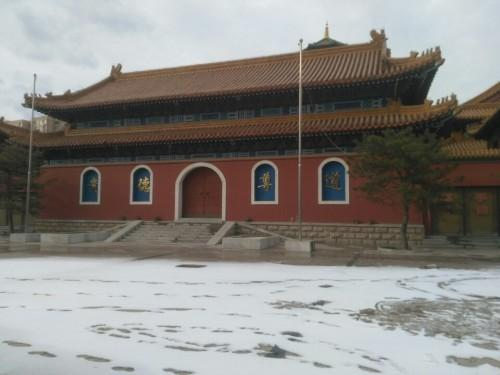
地标名称：昌平万福宫
所在城市：北京市·昌平区